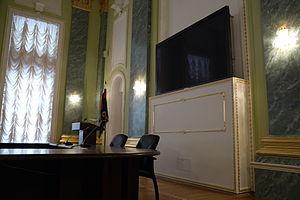
Un lève-écran, également appelé système de levage TV, ascenseur motorisé de tv ou par son nom anglais TV-Lift, est un système à l'aide duquel des téléviseurs peuvent être sortis électriquement de meubles, plafonds ou cloisons verticalement ou horizontalement. La raison principale pour l'utilisation d'un système de levage de téléviseurs est l'intégration d'un poste de télévision dans la conception de la salle existante, sans que le téléviseur altère l'atmosphère et optique générale. Les dispositifs de levage de téléviseurs sont considérés, en raison des coûts globaux associés, comme des produits de luxe et on les trouve surtout dans des appartements haut de gamme, des salles de conférence, des jets privés et des yachts.